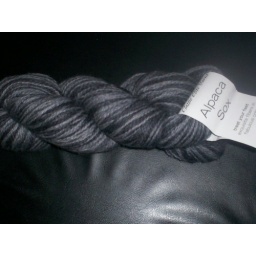
Alpaca Sox in dress gray